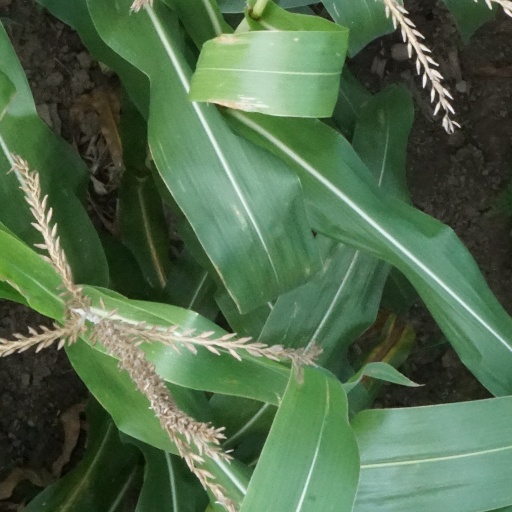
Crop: maize; corn